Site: brandenburg
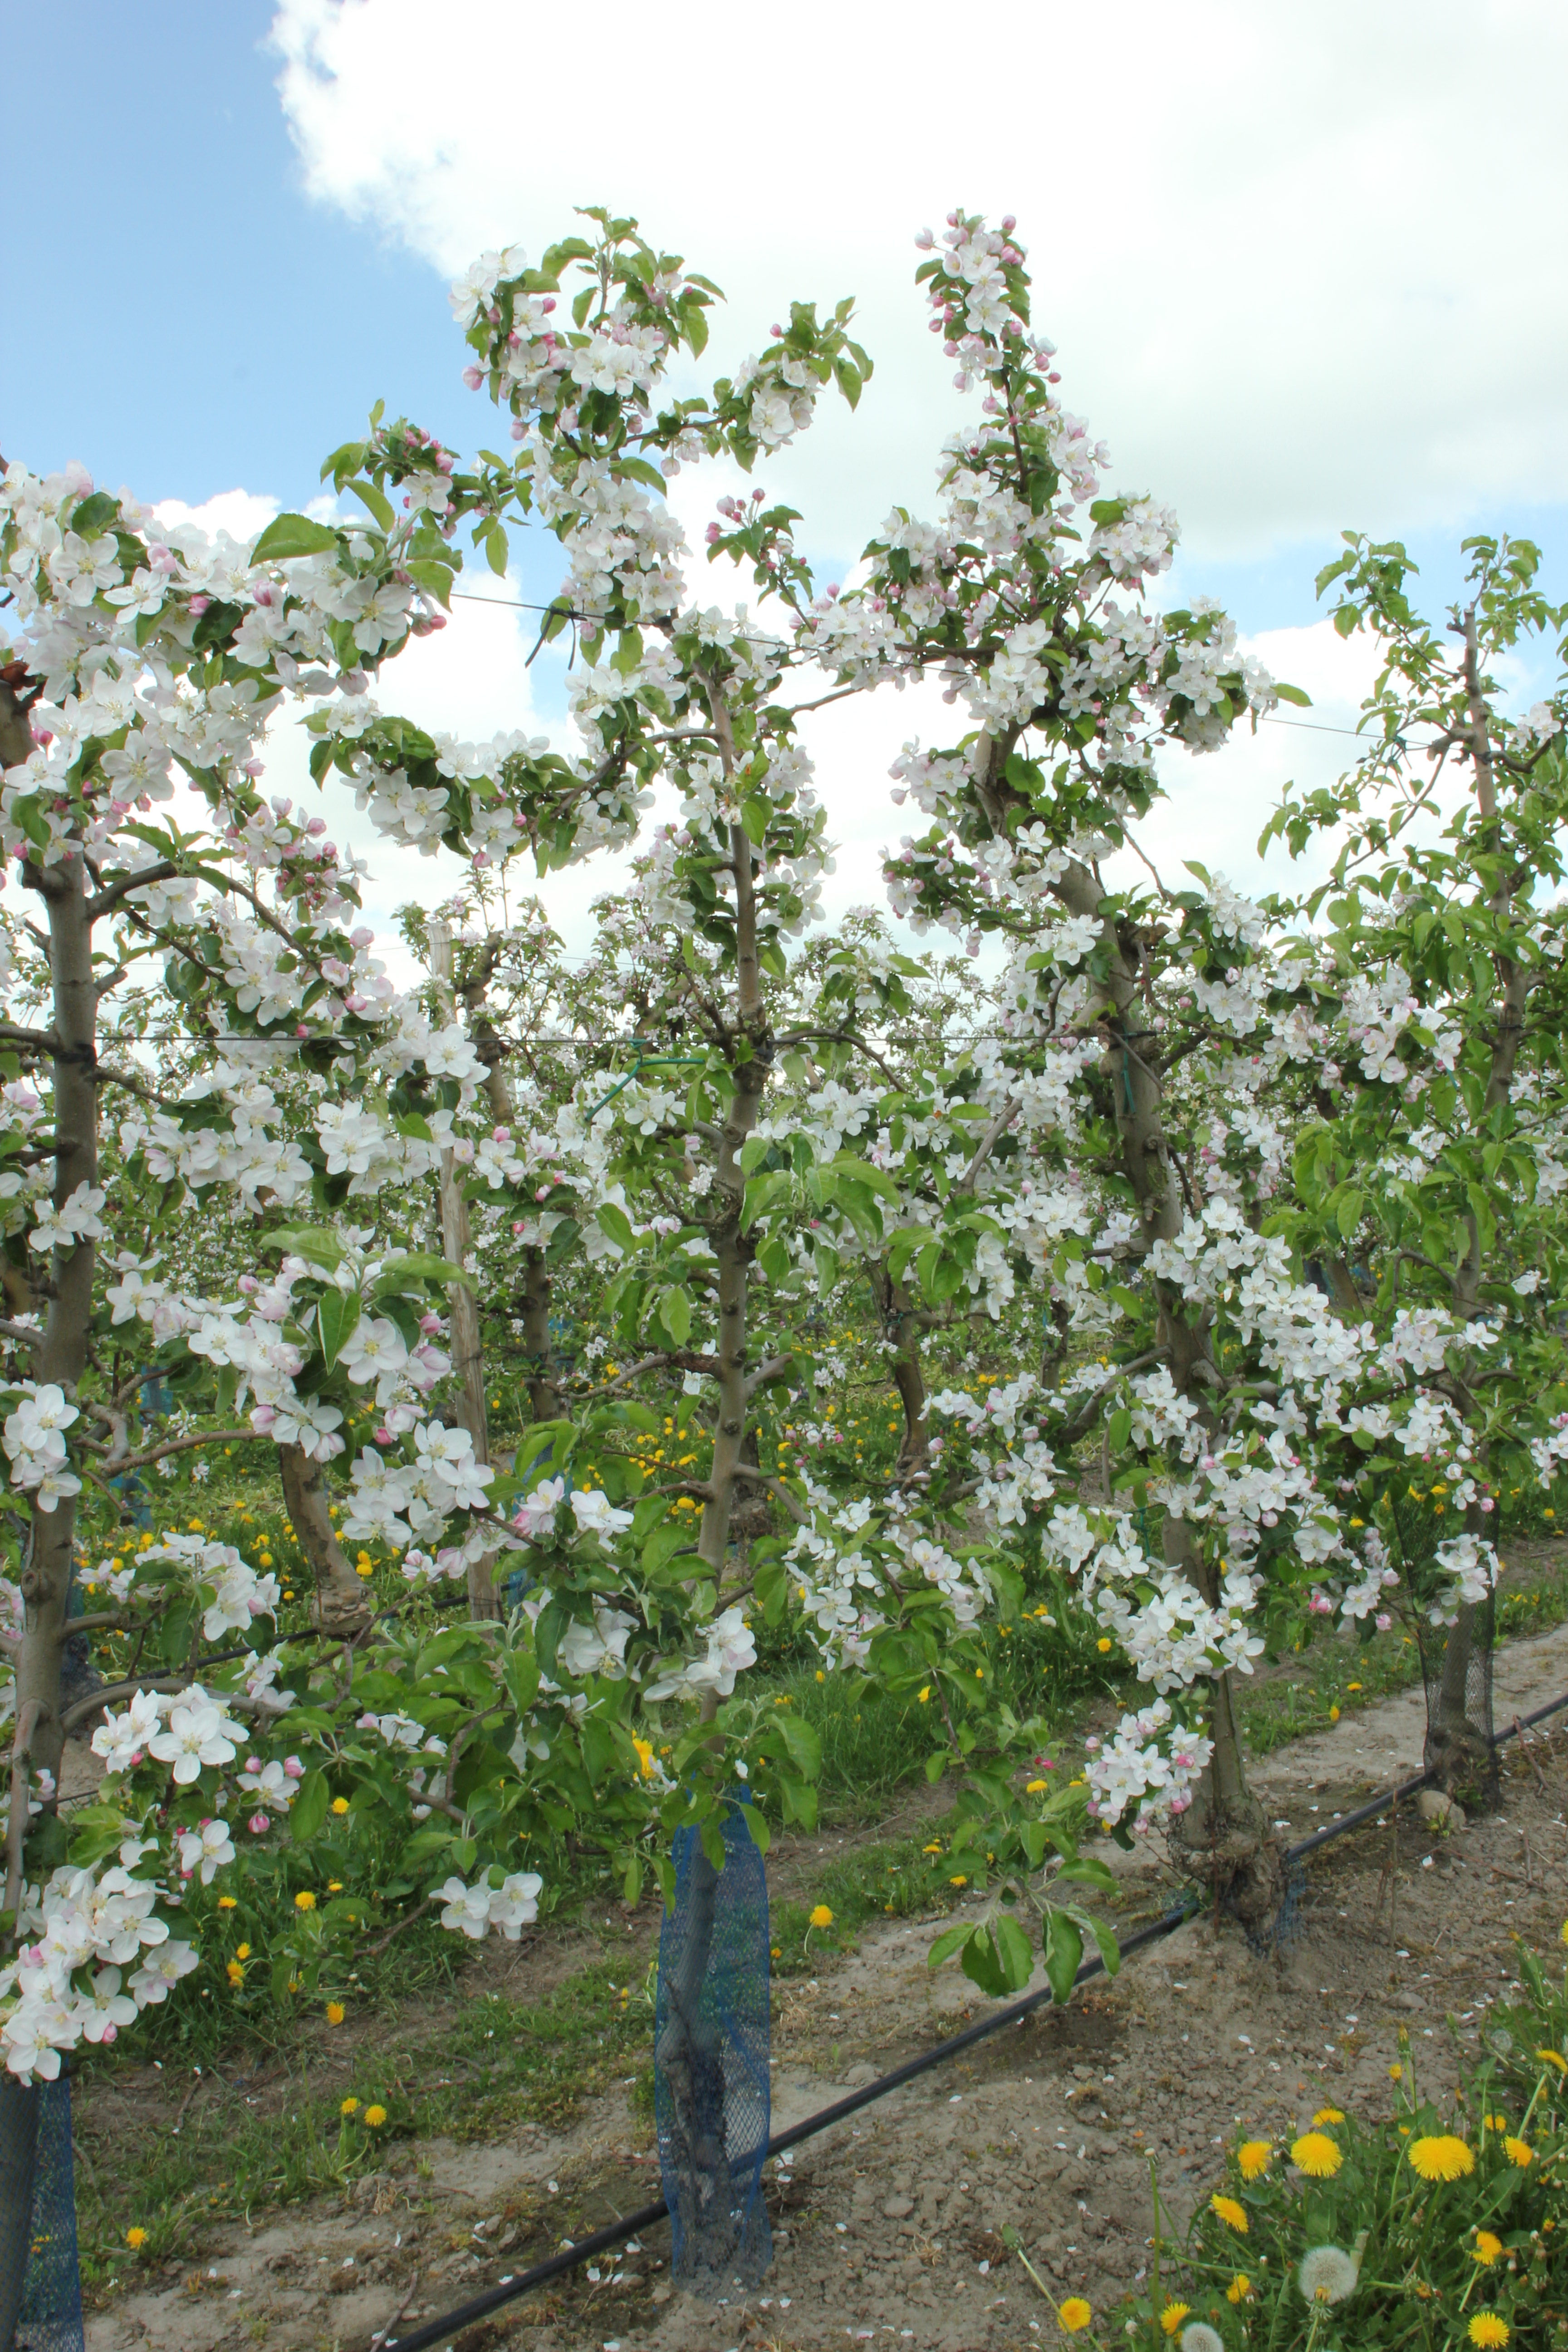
Growth stage (BBCH 65): Flowering